Qui pluribus

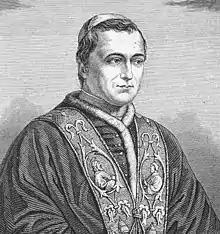
Illustration of Pope Pius IX soon after his election to the papacy in 1846

The encyclical is particularly directed against socialists and communists, who through "their outlandish errors and their many harmful methods, plots and contrivances... which they use to set in motion their plans to quench peoples’ zeal for piety, justice and virtue, to corrupt morals, to cast all divine and human laws into confusion, and to weaken and even possibly overthrow the Catholic religion and civil society."